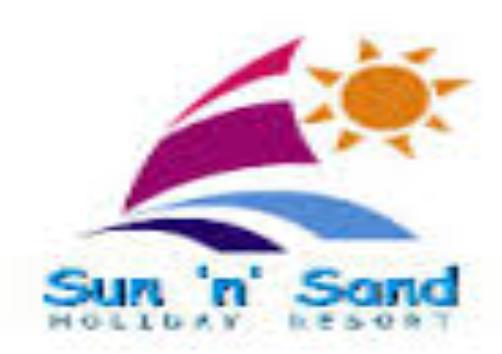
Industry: Leisure